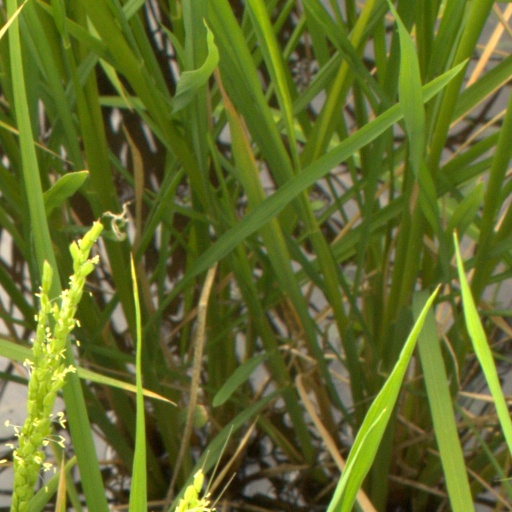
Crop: rice